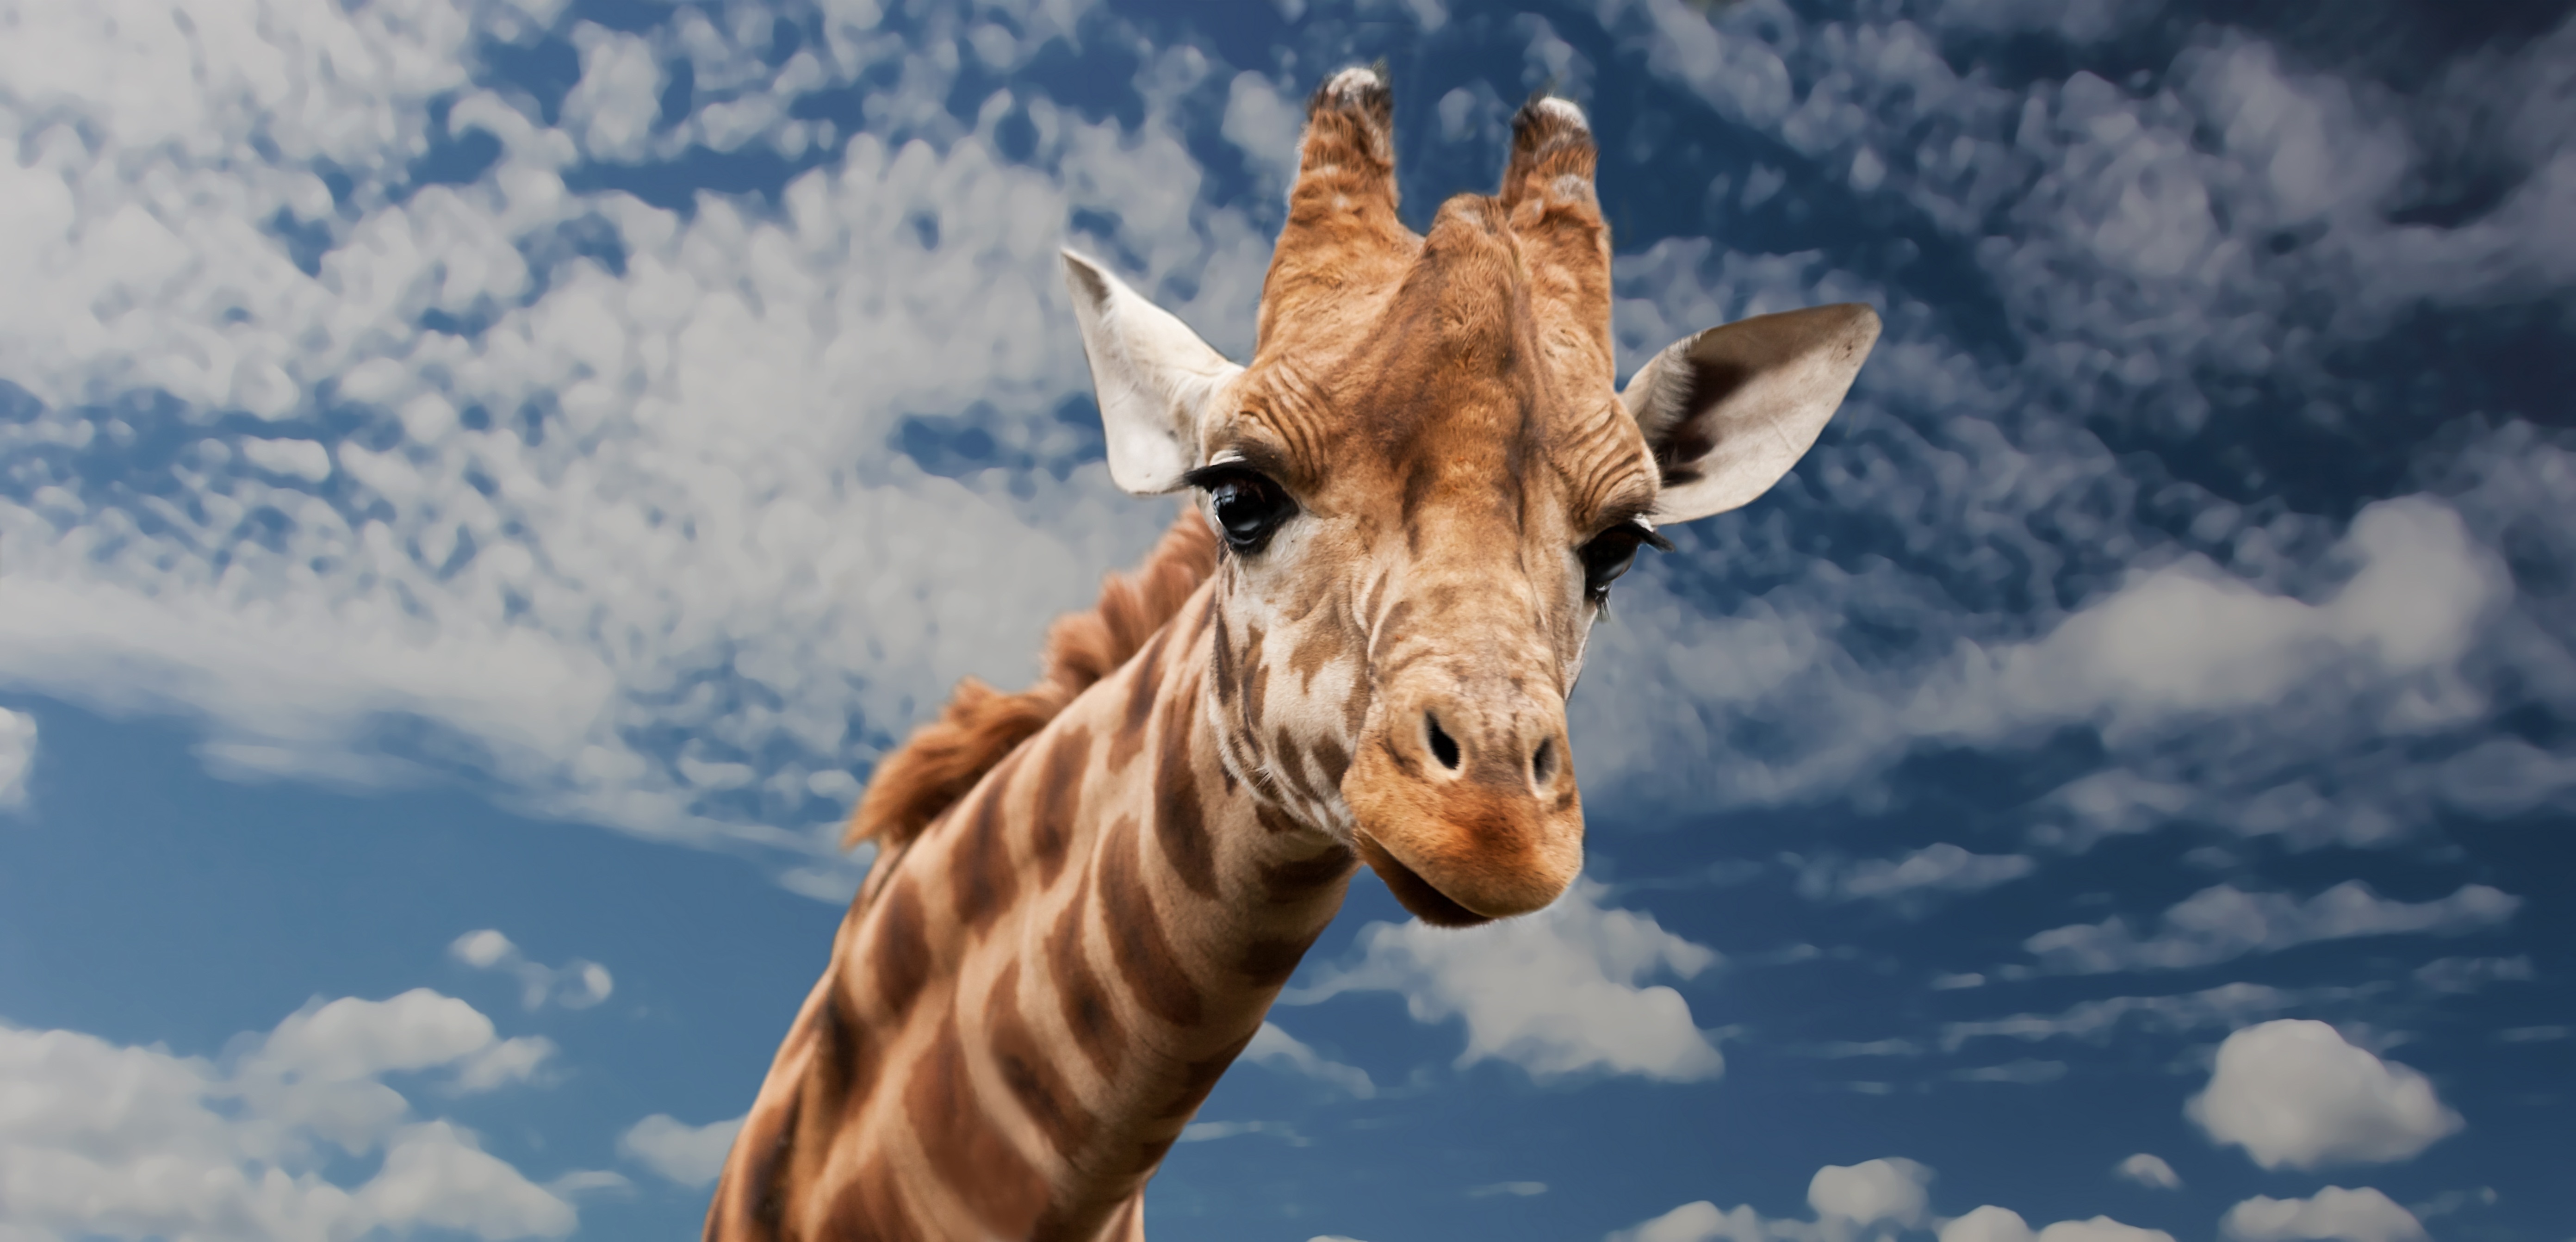
nature, sky, animal, wildlife, zoo, mammal, fauna, savanna, close up, wild animal, giraffe, spotted, clouds, daylight, vertebrate, horns, safari, patches, giraffidae